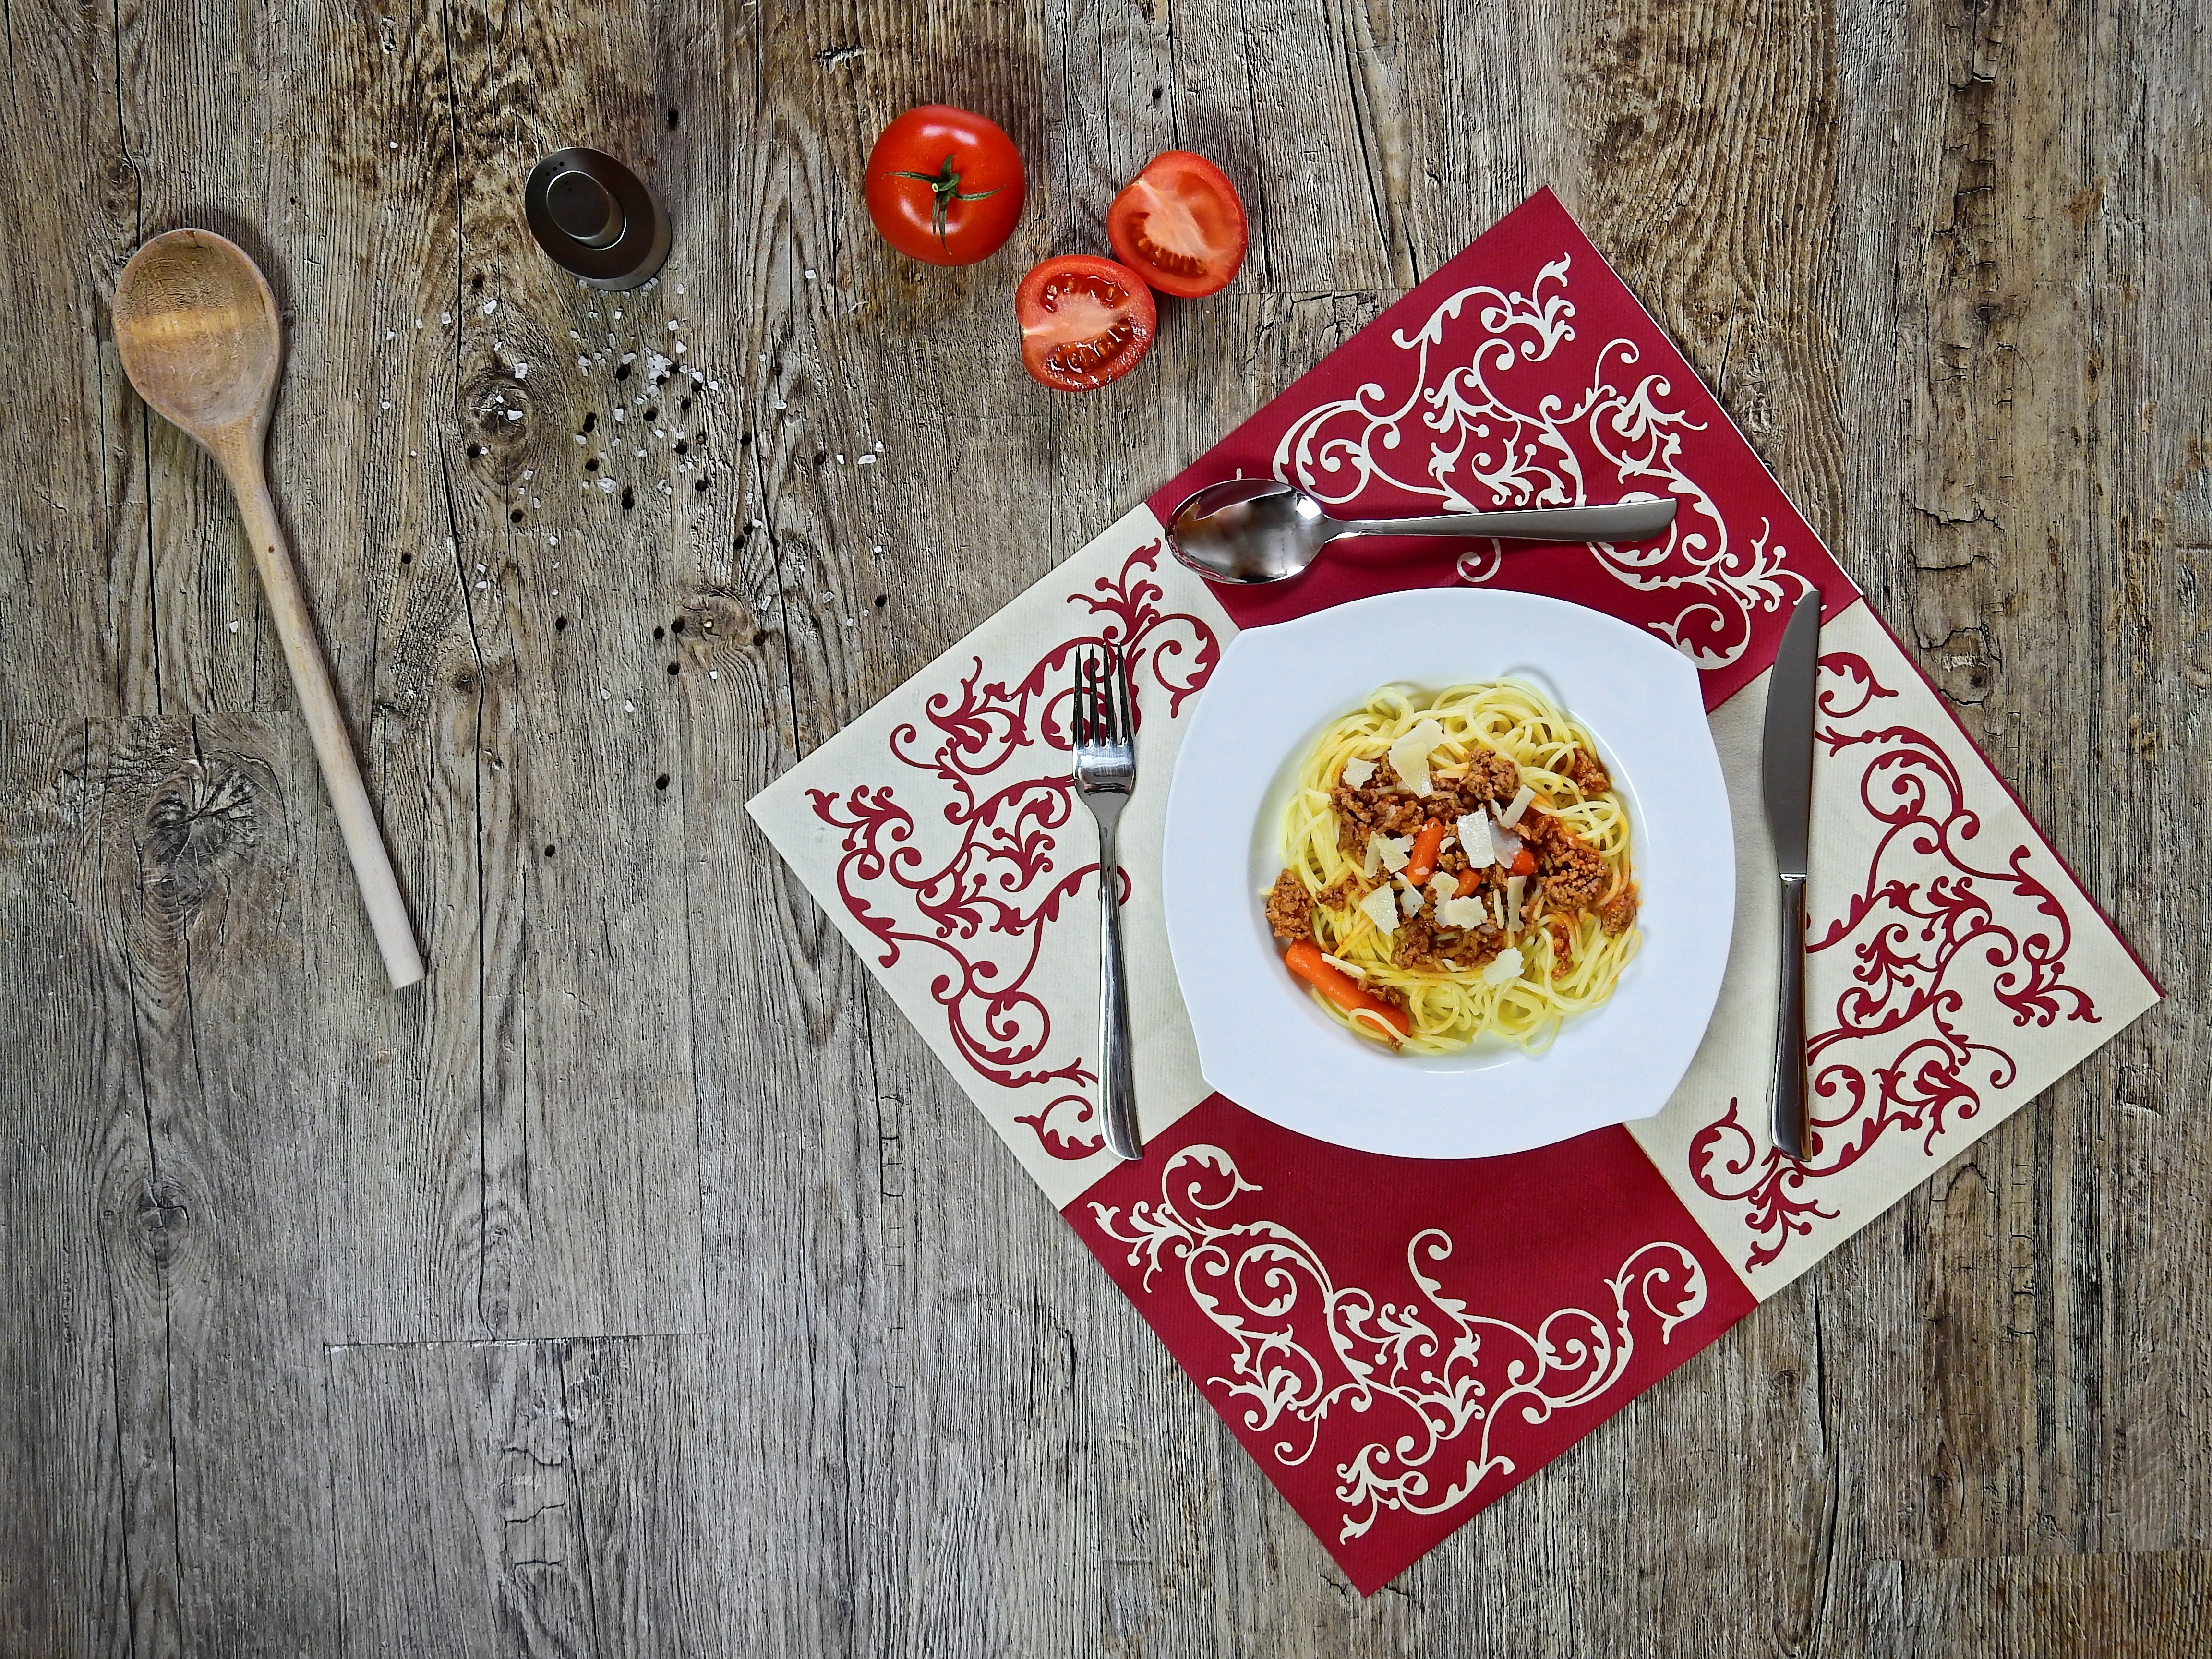
fork, cutlery, heart, dish, meal, food, spice, produce, plate, eat, lunch, sauce, pasta, spoon, knife, cook, noodles, tomatoes, vegetarian, spaghetti, italian, carbohydrates, durum wheat, spagetti